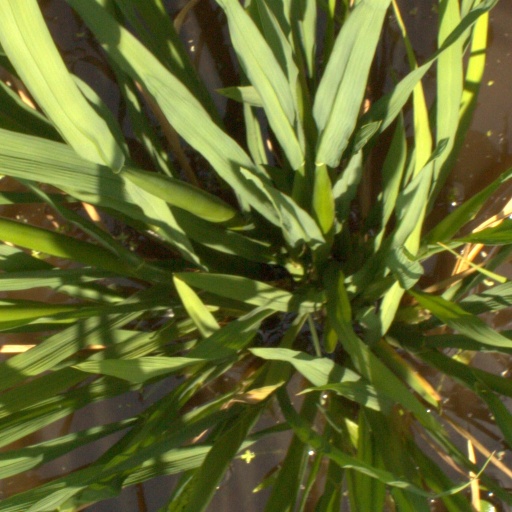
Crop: rice